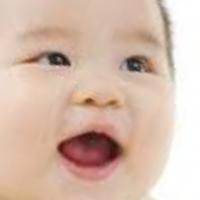
Age group: age 01-10